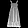
Label: Dress